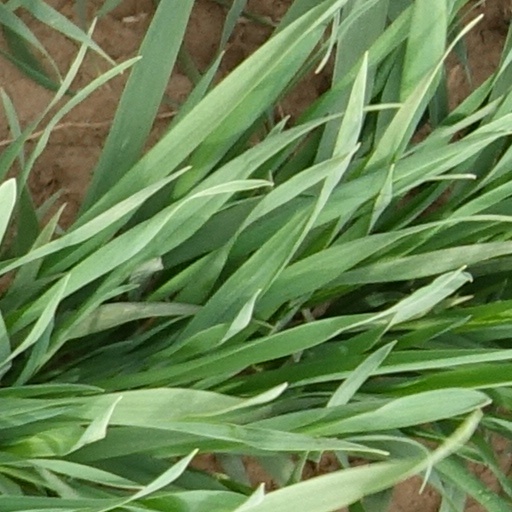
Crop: wheat